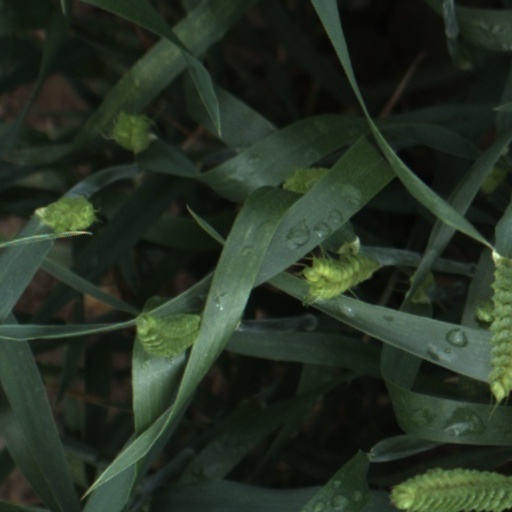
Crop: wheat